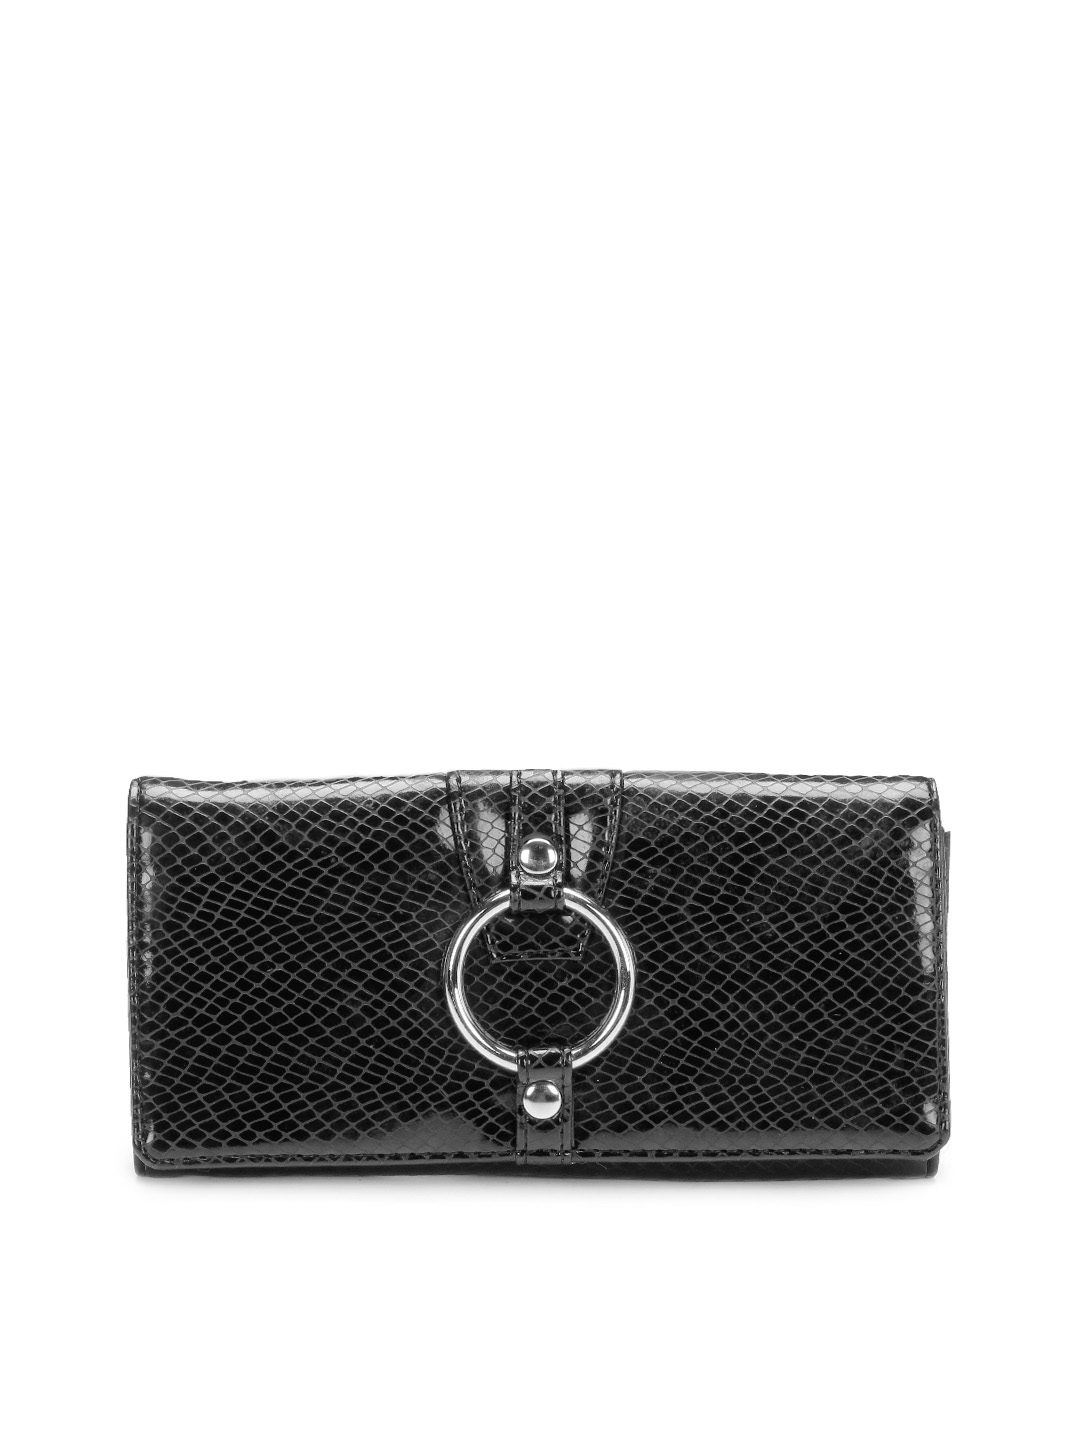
Baggit Women Black Wallet
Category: Accessories / Wallets / Wallets
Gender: Women
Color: Black
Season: Summer 2012
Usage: Casual